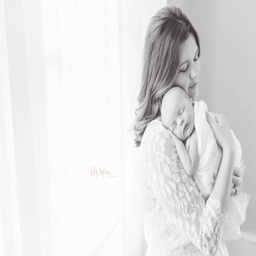
black and white image of a mother cradling her sleeping , newborn , son on her shoulder .